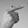
ASL letter: G